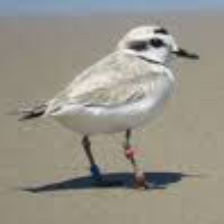
Species: SNOWY PLOVER
Scientific name: CHARADRIUS NIVOSUS